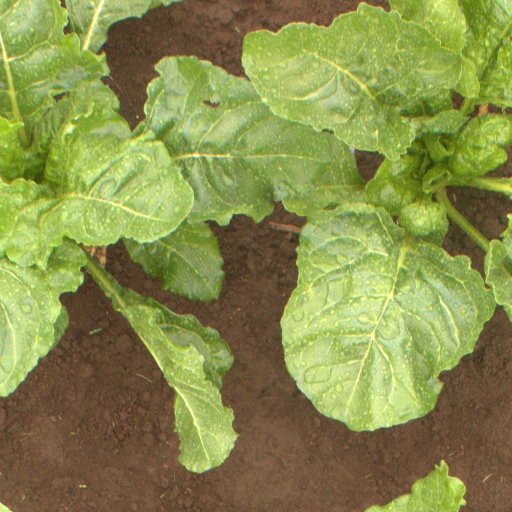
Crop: sugar beet